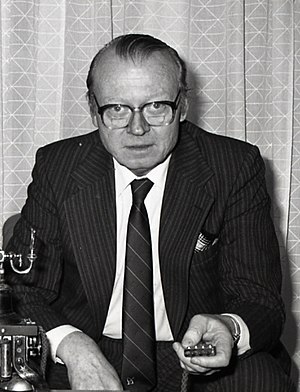
Kings Bay / Kings Bay-ulykkerne
Industriminister Kjell Holler i 1986.
Kings Bay er et norsk statsejet selskab, der blev oprettet i 1916 som Kings Bay Kull Company for at drive minedrift ved Kongsfjorden - deraf selskabets engelske navn Kings Bay - på Svalbard. I dag driver selskabet Ny-Ålesund.